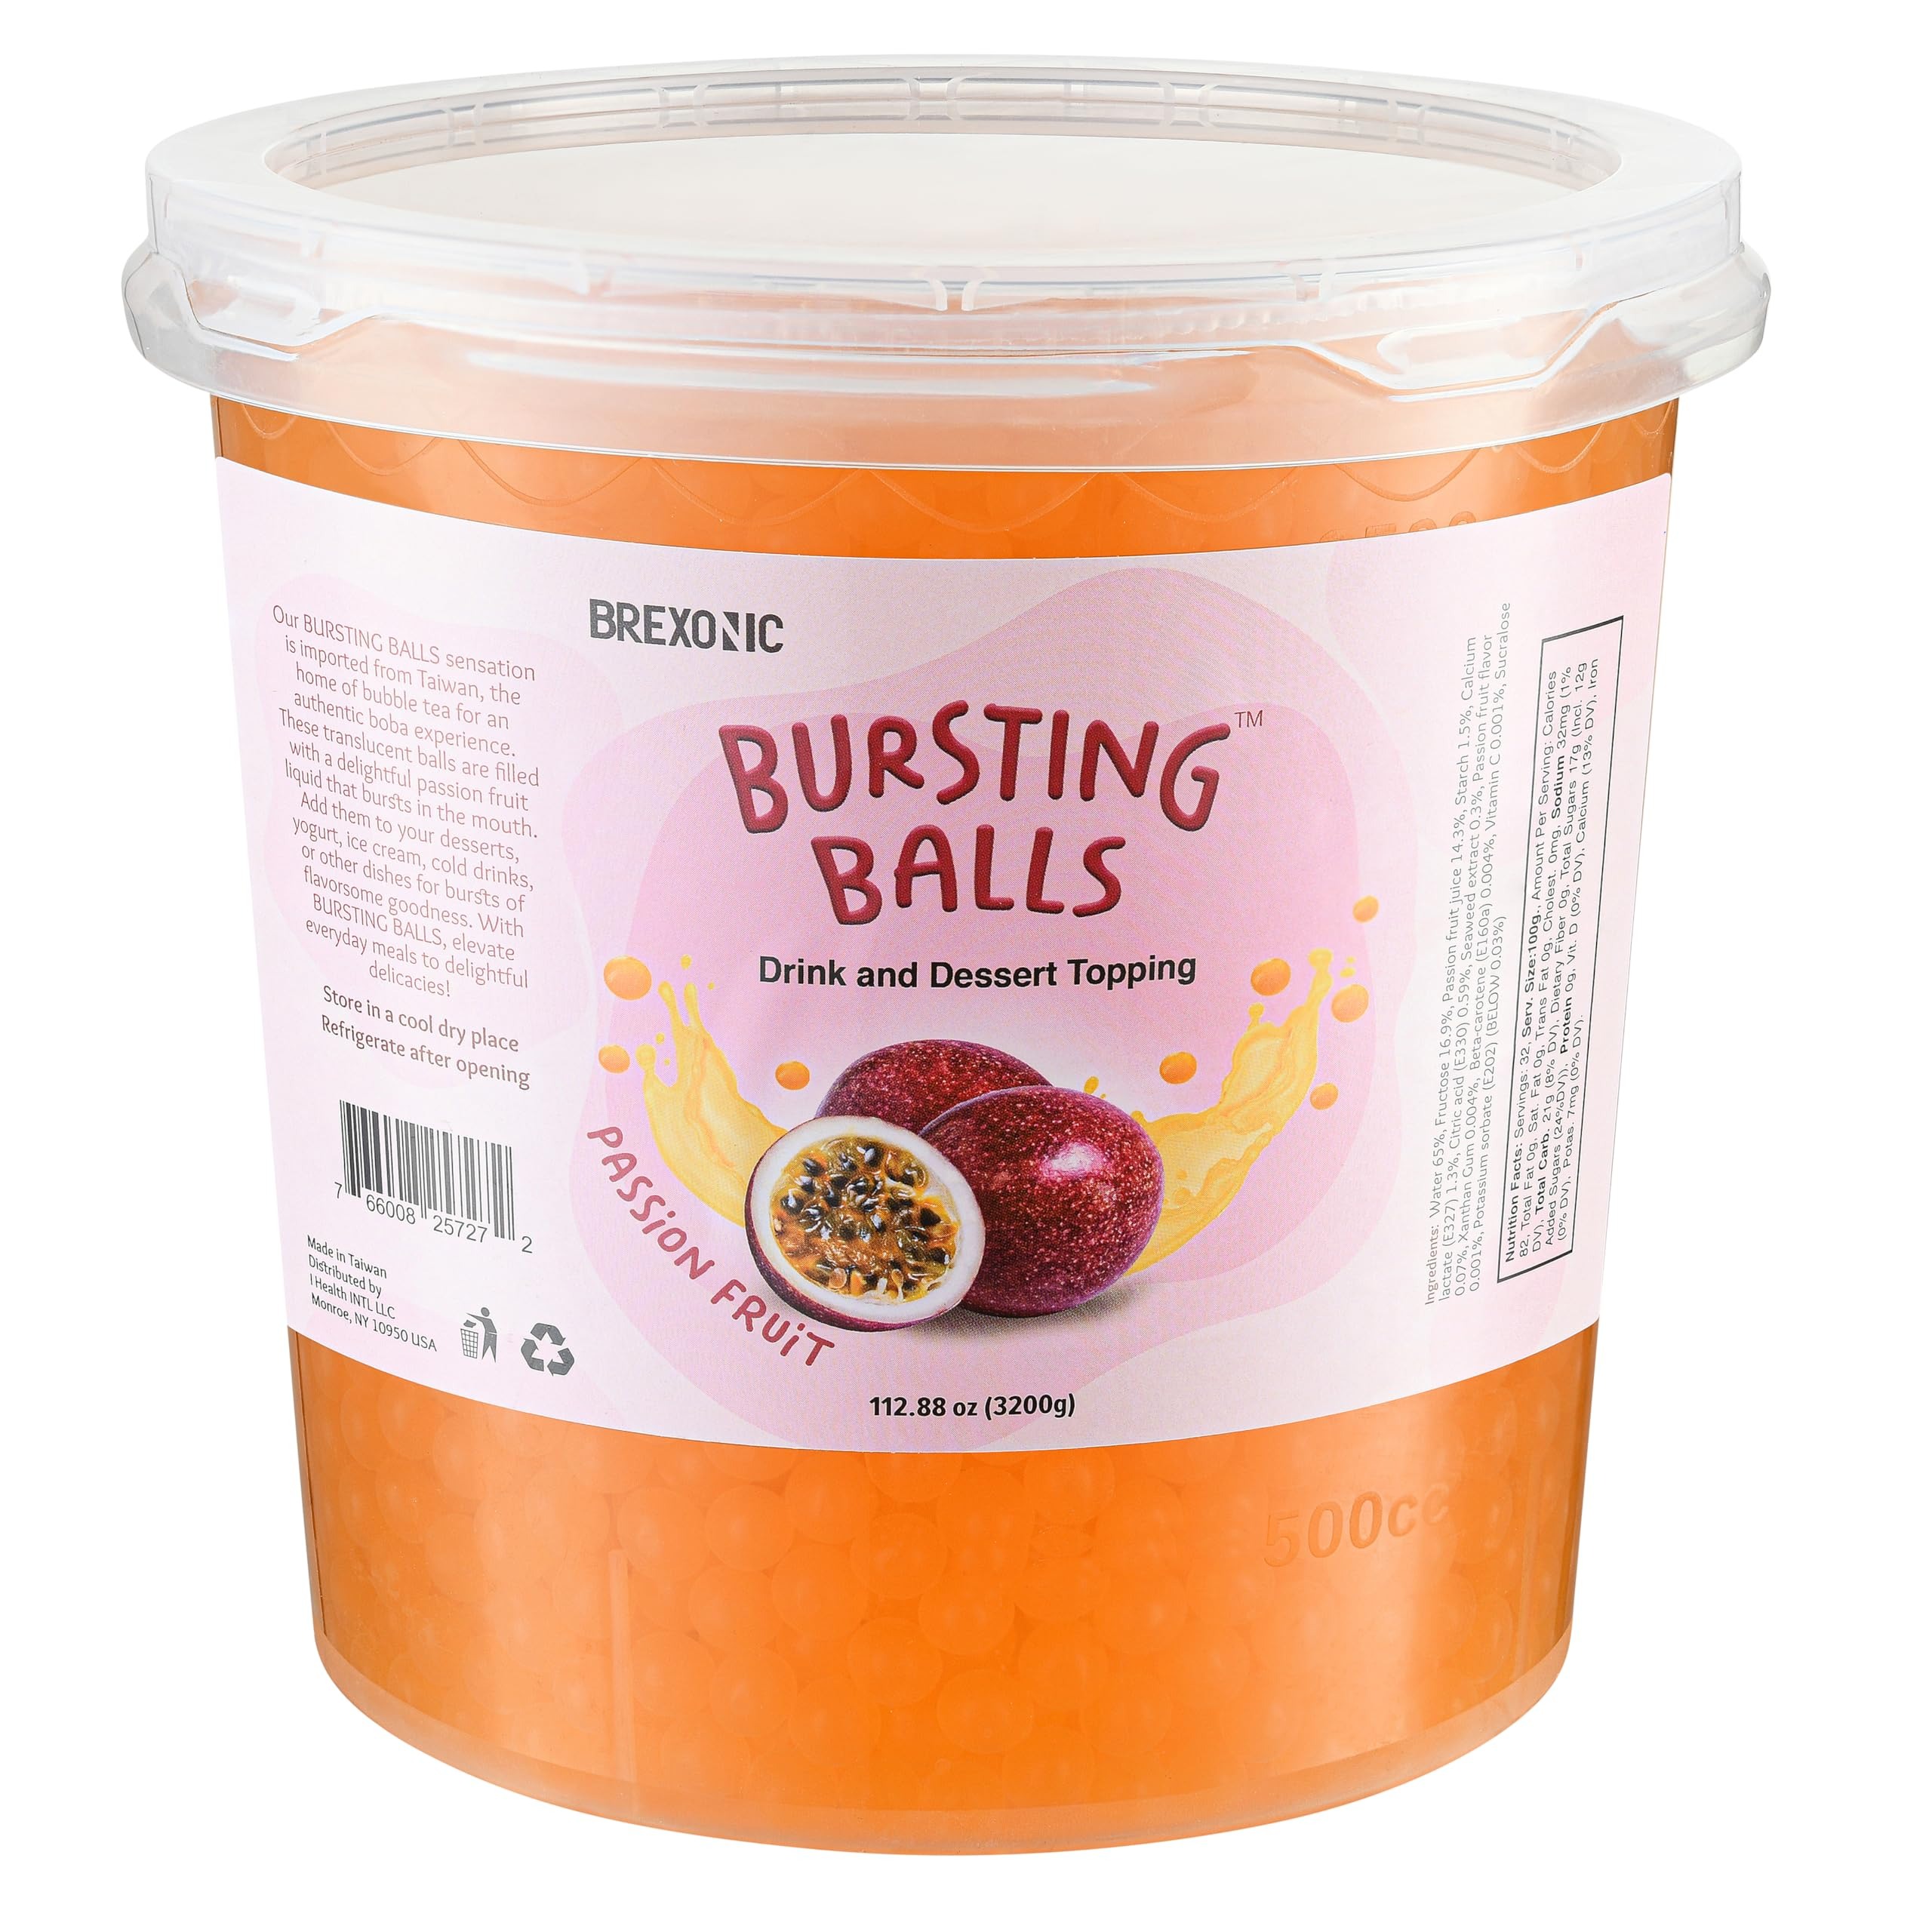
Item Name: Passion Fruit Boba Pearls, Passion Popping Boba Bursting Boba, Passion Bubble Tapioca Pearls For Bubble Tea (Passion Fruit, 7 LB 1 Pack)
Bullet Point 1: THE EXPERIENCE - From its authentic Taiwan origin, our Passion Fruit flavored Bursting Balls will bring to you the ultimate Boba popping experience! The translucent popping Boba pearls are filled with a delightful fruity liquid that bursts wonderfully in the mouth and will transform your snacking to a new level of pure goodness.
Bullet Point 2: QUALITY - Containing a shelf life of up to one year these sweet treats will last you quite a while! Store unopened in a cool dry place and refrigerate after opening. Choose from our pack options of mango, blueberry, passion, pomegranate and strawberry popping boba!
Bullet Point 3: OPTIONS - Redefine your standards in desserts and drinks. Add our passion boba popping pearls to yogurt, waffles, ice cream, cake, cold drinks, smoothies, tea and more for a satisfying sensation to tickle your taste buds. You'll embellish the simplest of foods to pure delicacies!
Bullet Point 4: TREAT FOR ALL - Tasty and mess-free, the tapioca pearls for bubble tea are a perfect way to enjoy a café-quality experience in your own home! Stun your guests, tempt your friends, and enjoy a tasty snacking without much effort. For birthday parties, events, office snacking or any occasion enjoy the tingling and delightful experience! These popping pearl tea balls will be a perfect treat on Halloween, Christmas, Valentine's Day or any other holiday. Get it for yourself or gift a loved one!
Bullet Point 5: PURE GOODNESS - Filled with natural fruity goodness and an excellent source of calcium join the Boba trend that is fast becoming the most popular of foods. A favorite in oriental and Japanese snacks, these instant Boba bubbles will become your newest pantry must have!
Product Description: THE EXPERIENCE - From its authentic Taiwan origin, our Passion Fruit flavored Bursting Balls will bring to you the ultimate Boba popping experience! The translucent popping Boba pearls are filled with a delightful fruity liquid that bursts wonderfully in the mouth and will transform your snacking to a new level of pure goodness
Value: 112.0
Unit: Ounce

Price: 29.08